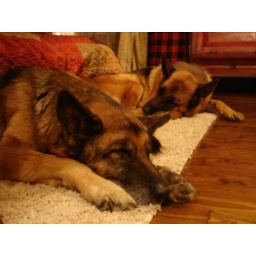
Getting a little cold here in Kansas! The girls curl up my Momma's bed for a nap.